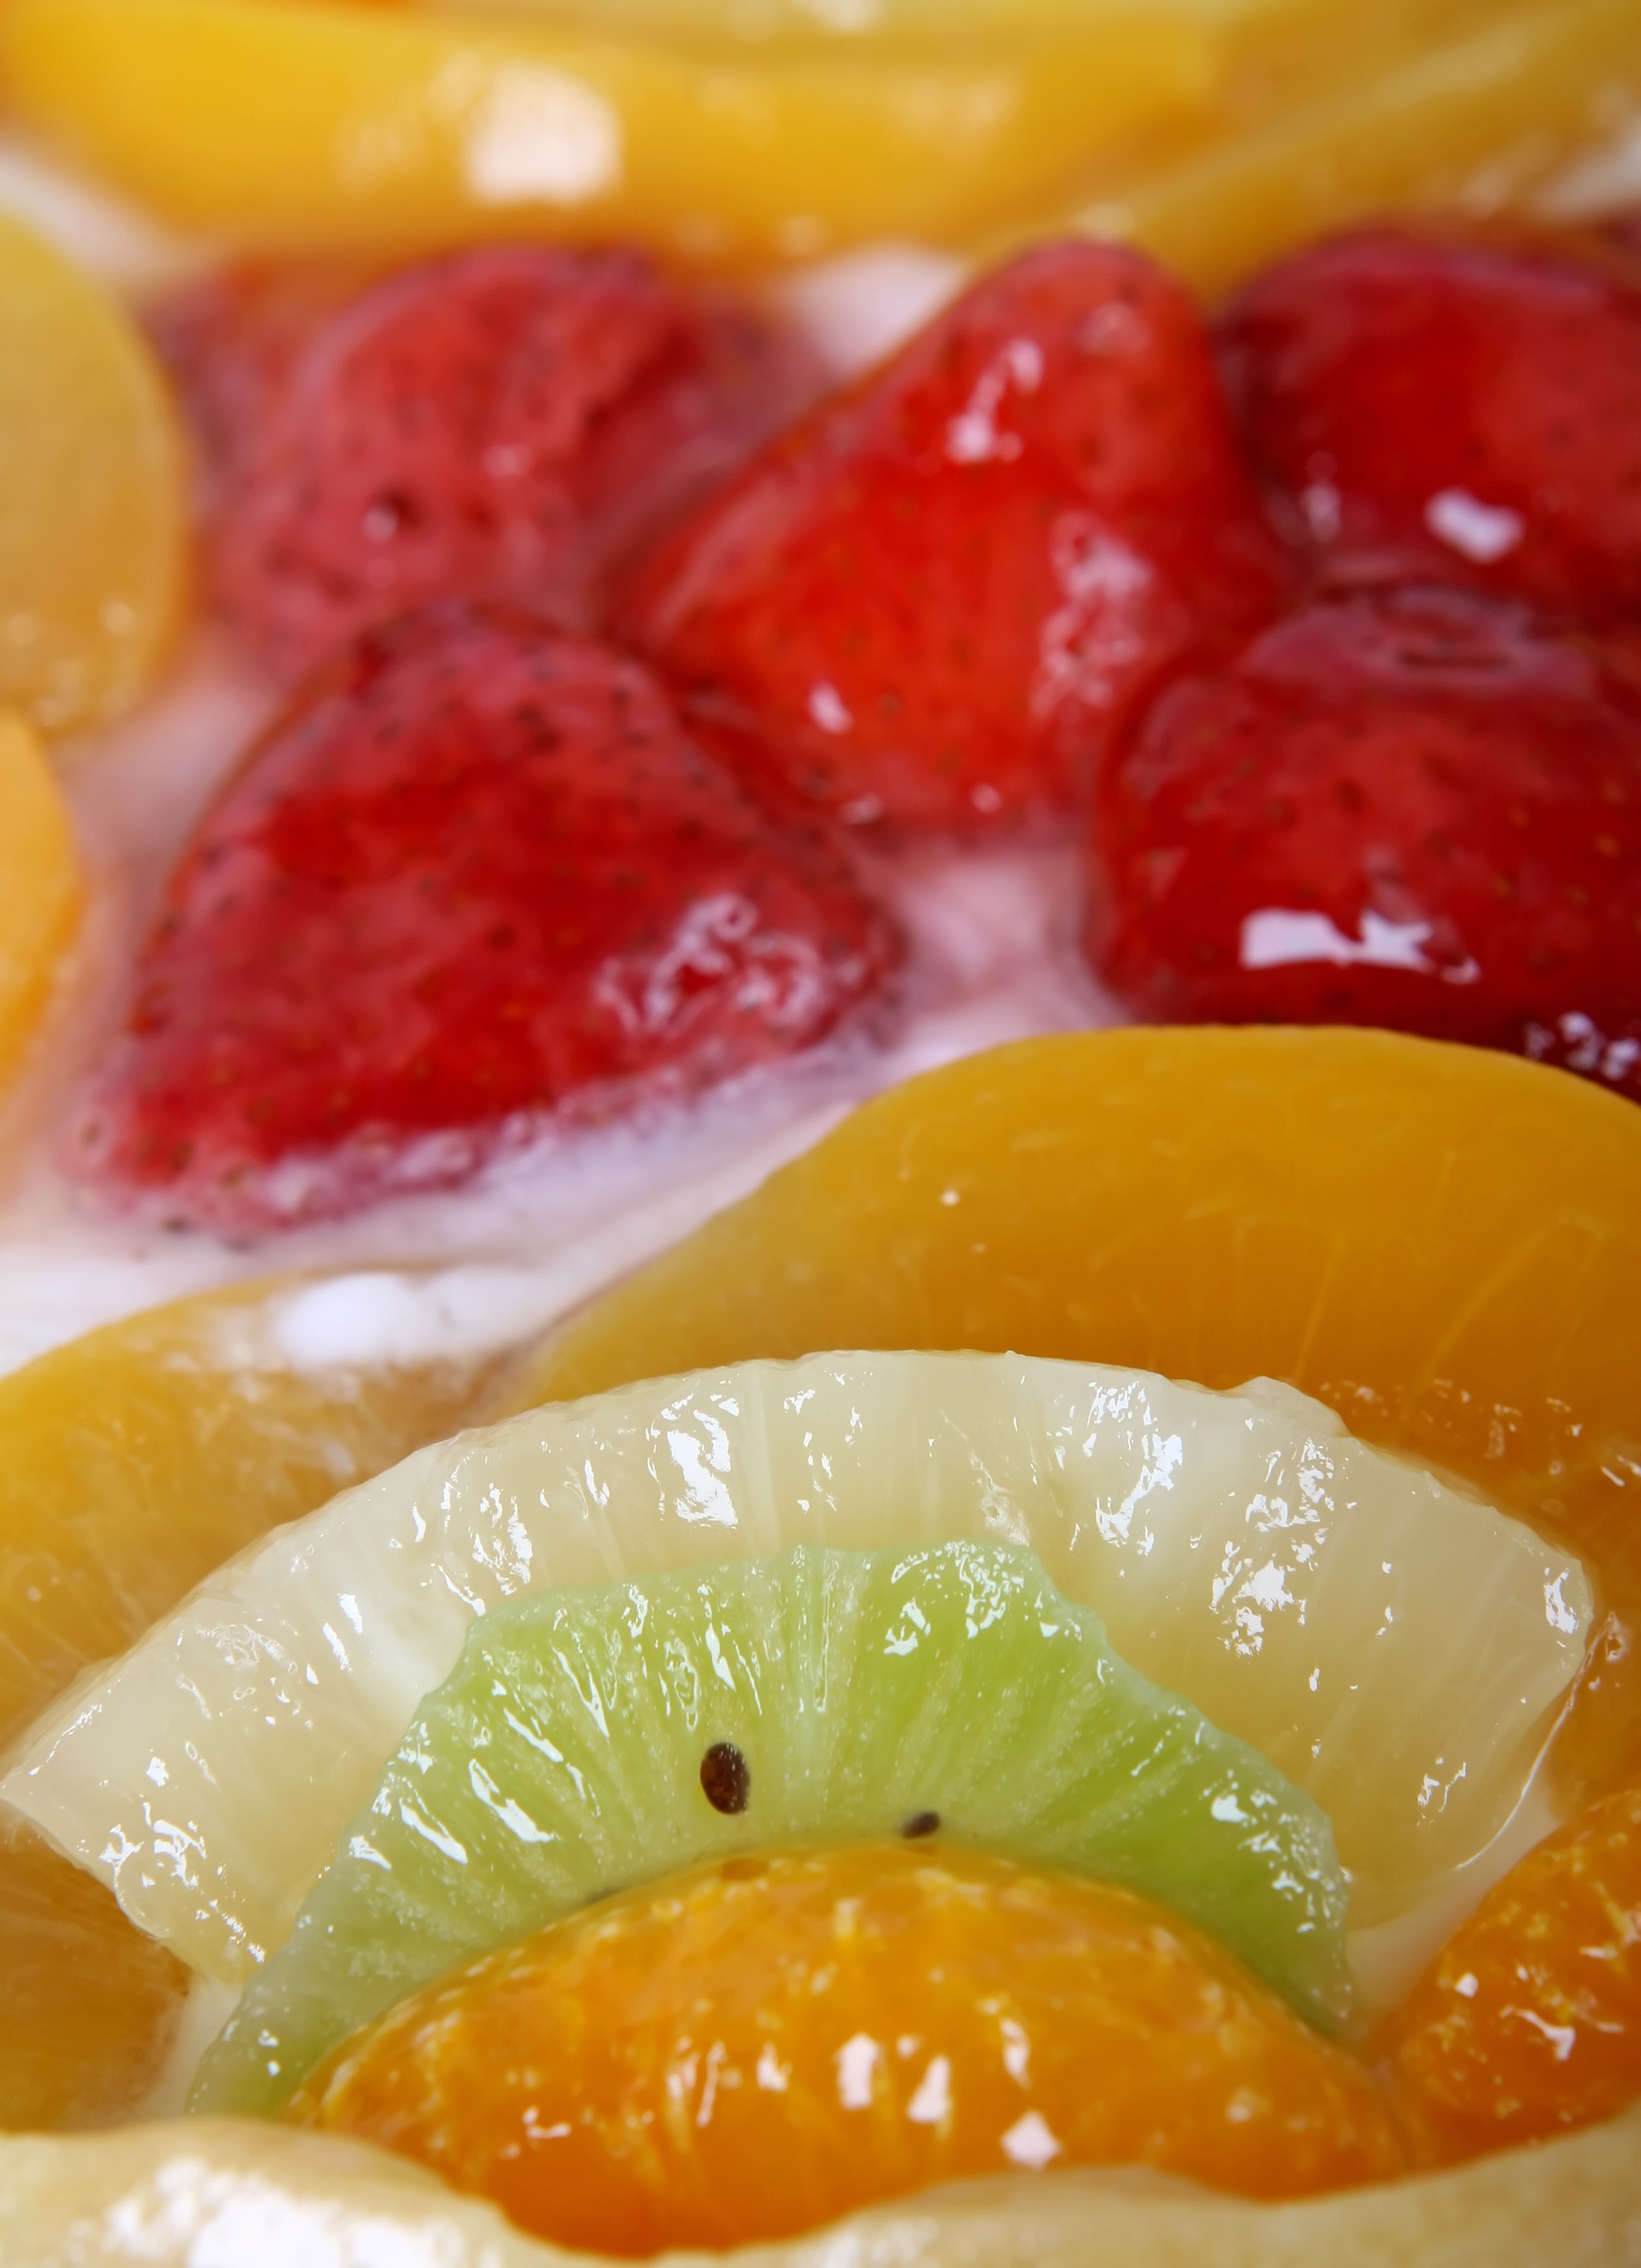
plant, fruit, sweet, desert, restaurant, home, summer, orange, dish, meal, food, green, red, produce, macro, space, yellow, garden, pink, milk, healthy, dessert, lunch, cuisine, cream, delicious, cake, syrup, bread, pie, tray, lemon, pineapple, strawberry, cook, baked, crust, bake, kiwi, background, sugar, nutrition, dinner, peach, tart, diet, citrus, meringue, copy, creme, pudding, flowering plant, glazed, obesity, candied fruit, afters, land plant, gelatin dessert, cr me